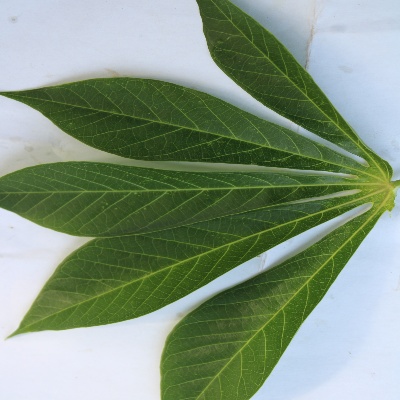
Crop: Cassava
Condition: healthy